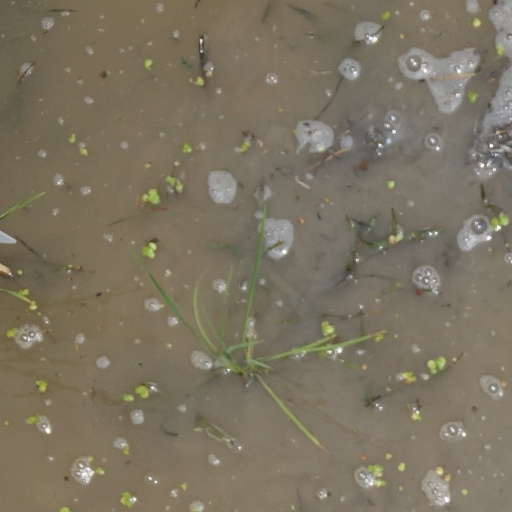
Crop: rice